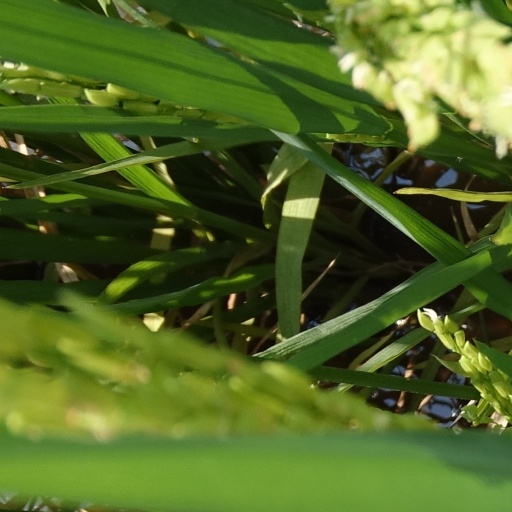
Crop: rice